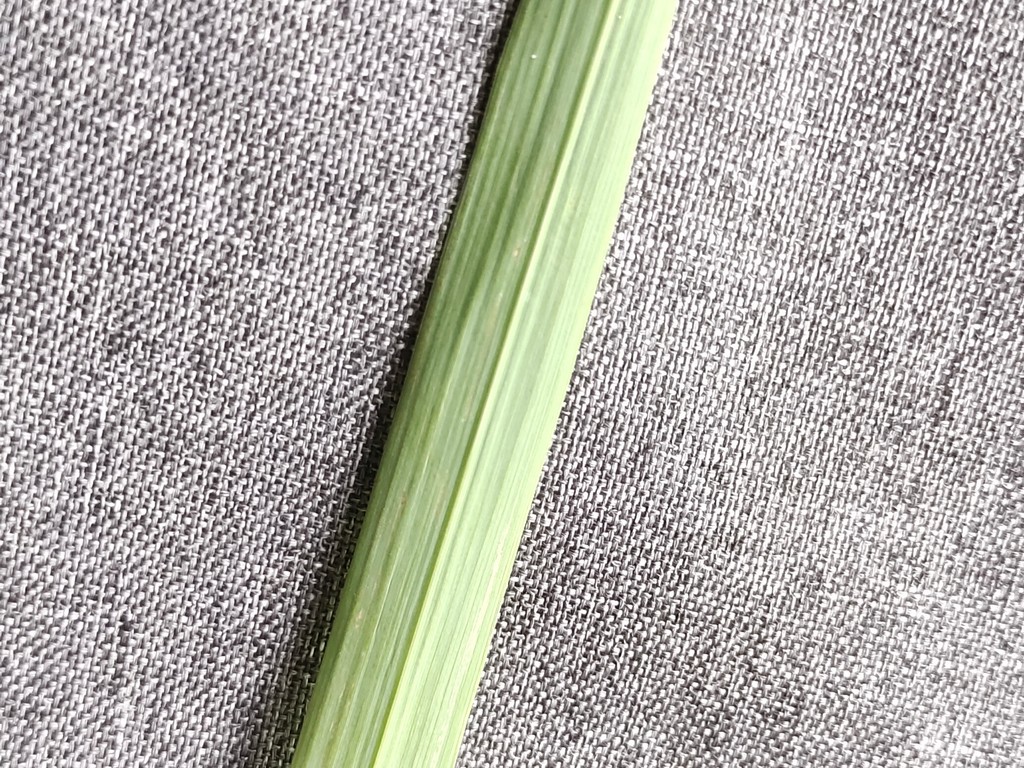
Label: Healthy